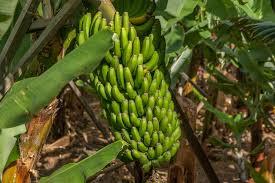
Mkungu wa ndizi wenye rangi ya kijani imejikita shingoni mwa mumeo anayeonekana imara na wenye majani mengi. Mazao hayo yamefunikwa na majani yenye rangi tofauti za kijani ambayo yamepangaza uzuri wa muundo wa mmea mzima. Anagani mwanga wa jua unakwenda taratibu.